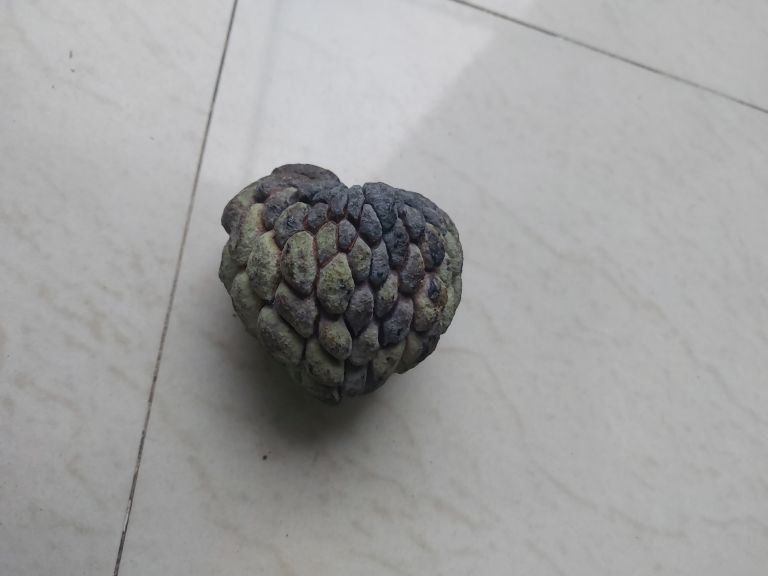
Disease label: Blank Canker